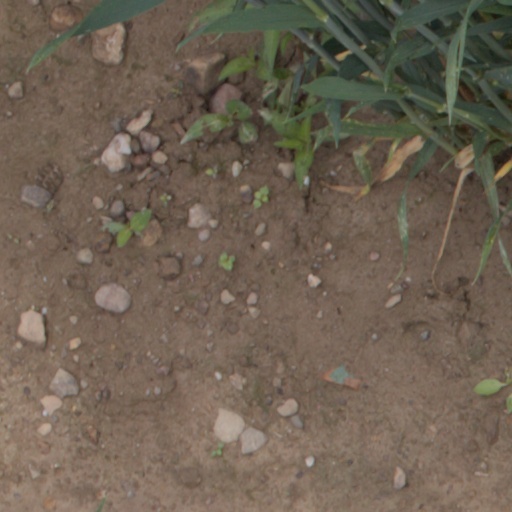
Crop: wheat